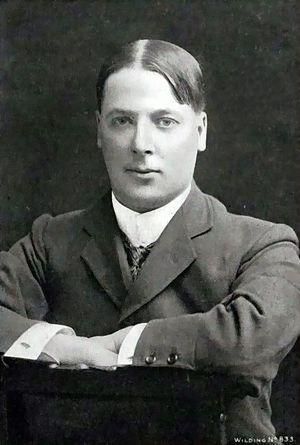
Sir Hildebrand Aubrey Harmsworth, 1ᵉʳ baronnet est le propriétaire d'un journal britannique, deux fois candidat infructueux au Parlement et membre de la famille Harmsworth, présente dans la presse et l'édition.